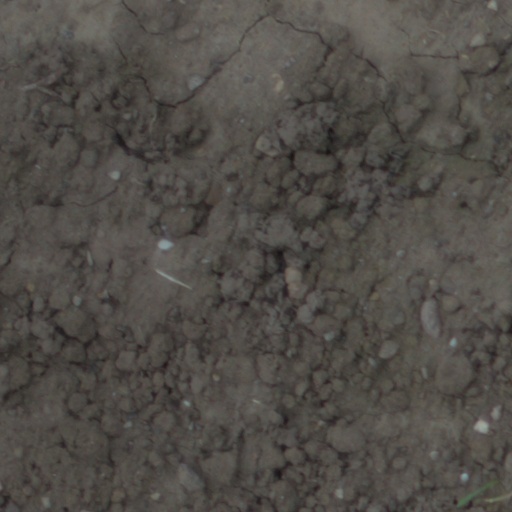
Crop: wheat